Mizuhiki

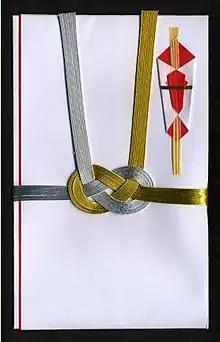
on an envelope this photo shows gold and silver adorning a , commonly given as a gift at weddings.

The stiff rice paper cord that is used, also called , is created by twisting lengths of rice paper together tightly, before starching them for strength and stiffness, and colouring them with mylar or thin strands of silk, or simply by painting the cord.